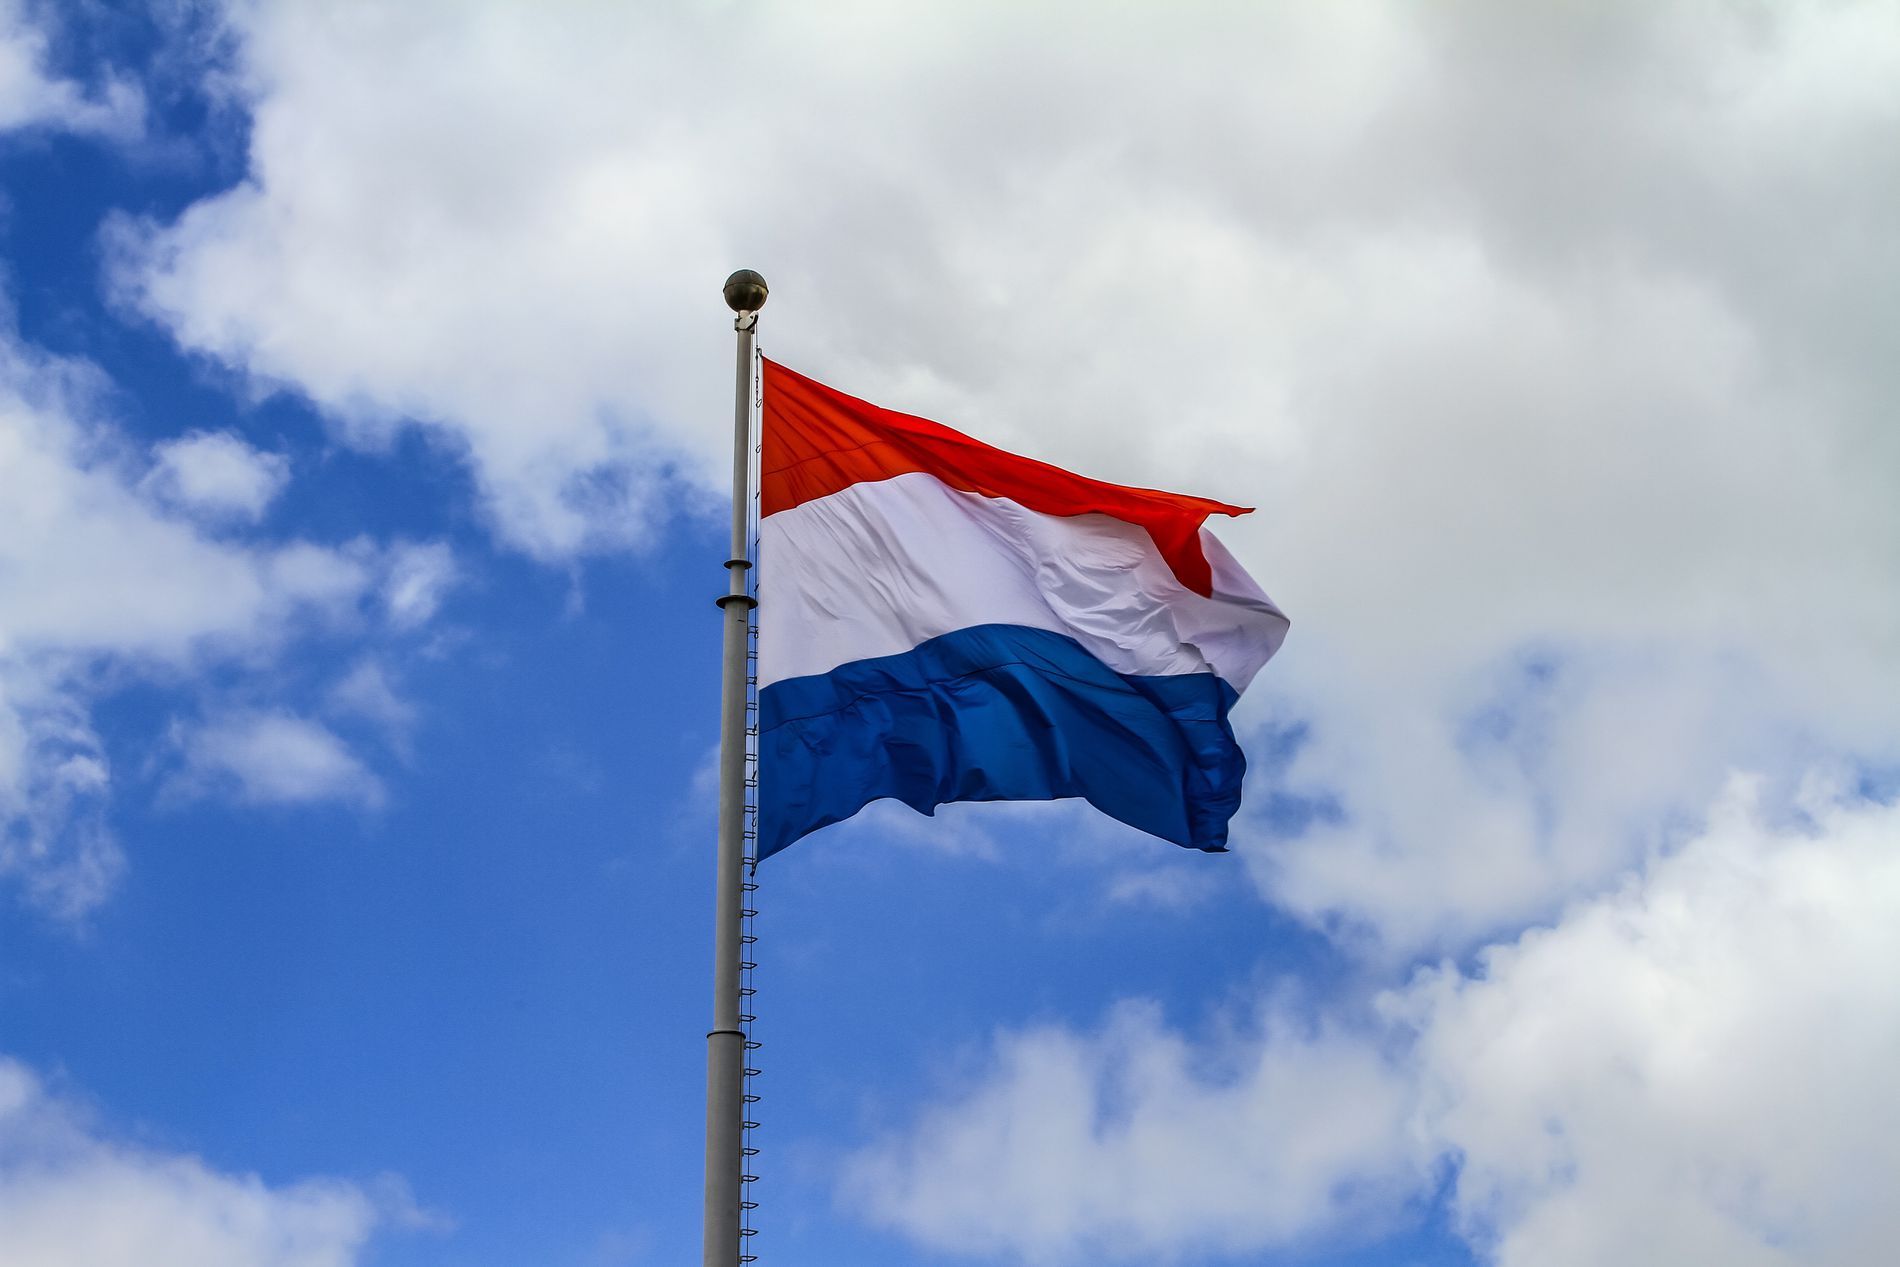
Flying flag.
The Russian flag is captured fluttering in the wind. Behind it, a bright sky filled with clouds .
A mid-range shot, taken at eye level from a low upward angle, focusing closely on the waving flag against the sky. in a color palette of white, blue, red, and light blue. in a soft natural daylight highlighting the flag's fabric texture and giving the sky a soft glow.
Labels: Flag, Netherlands Flag, sky
Camera: Canon Canon EOS 7D
Lens: EF70-200mm f/4L IS USM
Aperture: F14
Exposure: 1/200 sec
ISO: 100
Focal length: 70